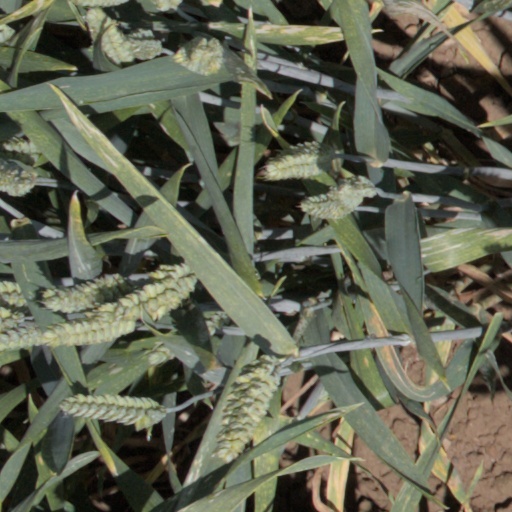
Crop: wheat